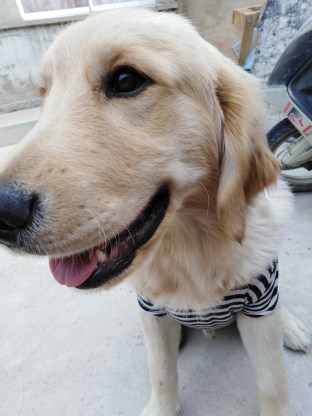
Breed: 5355-n000126-golden_retriever